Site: brandenburg
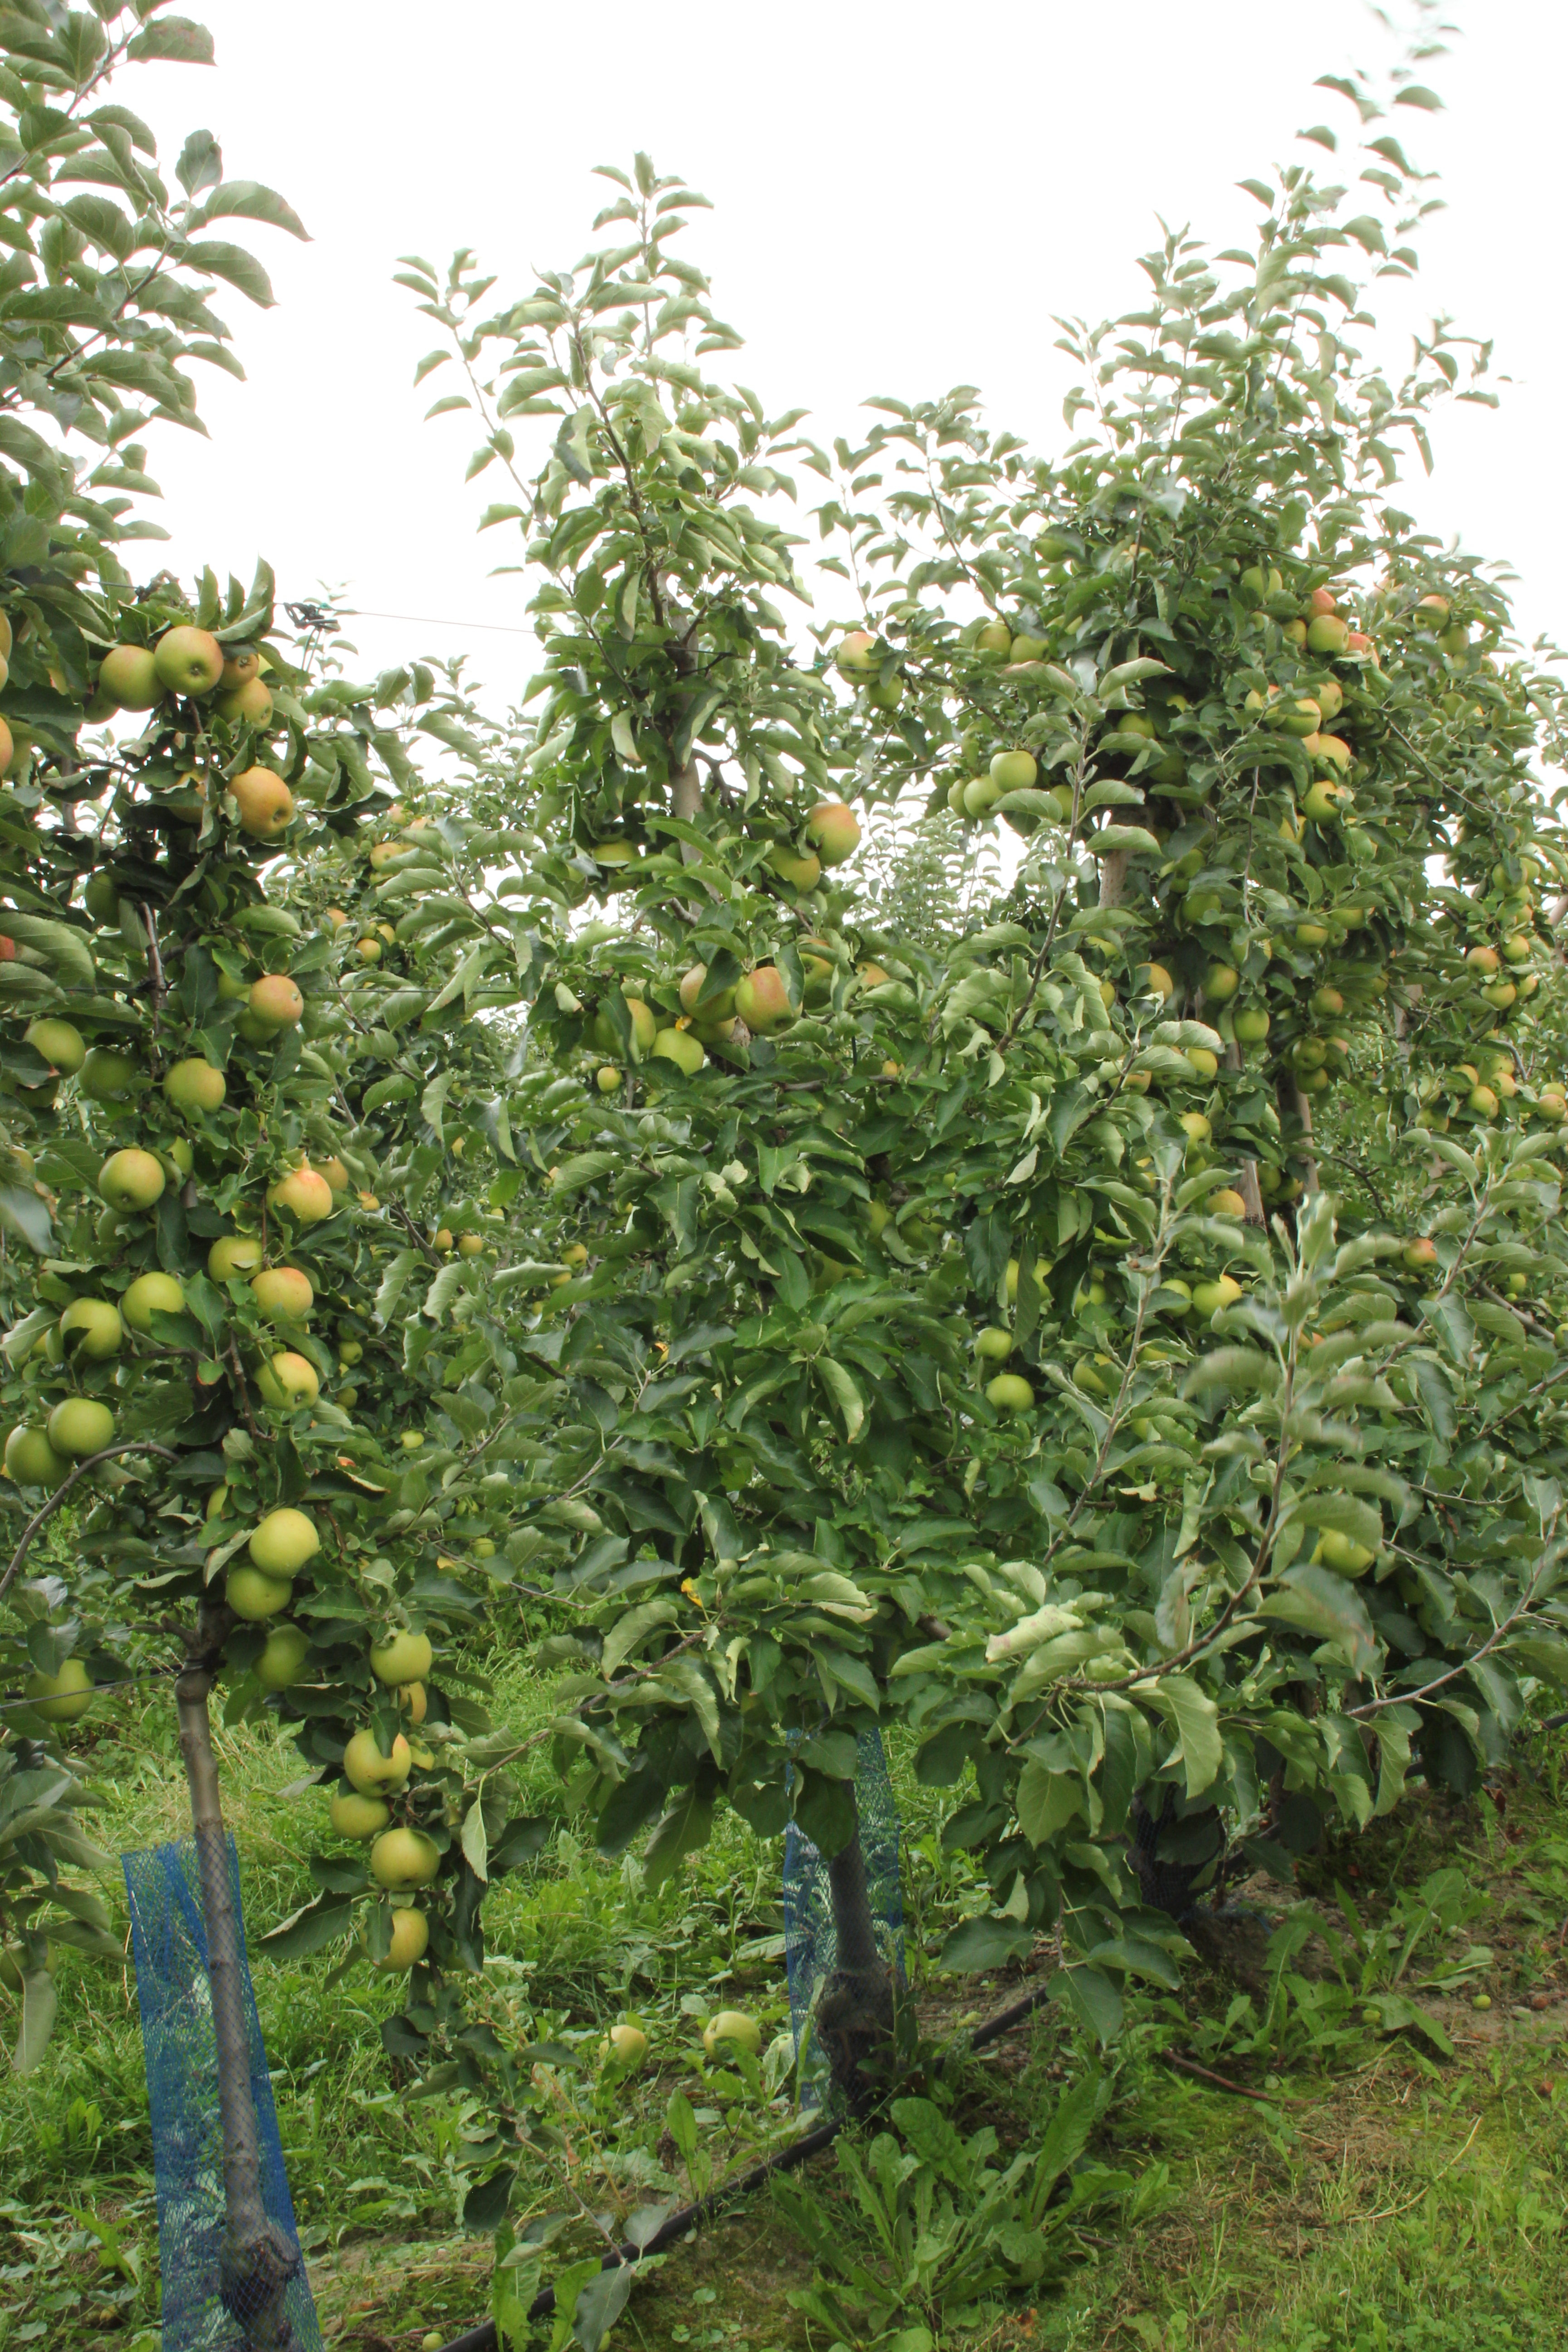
Growth stage (BBCH 87): Maturity of fruit and seed